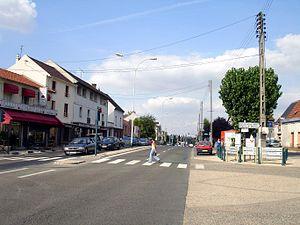
L'avenue de Stalingrad à Garges-lès-Gonesse (Val-d'Oise), France